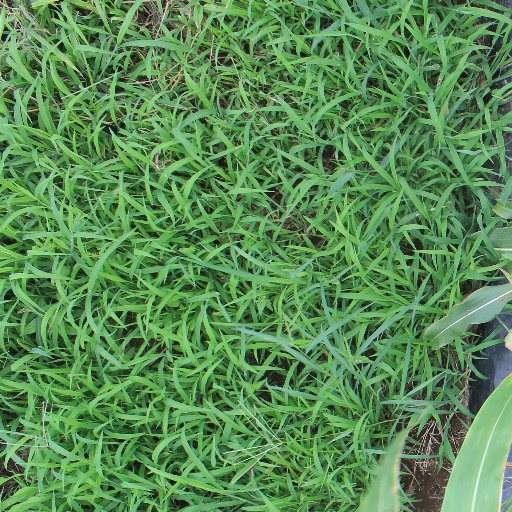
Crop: sorghum